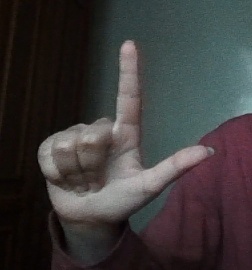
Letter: laam